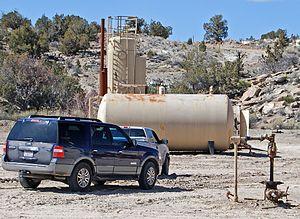
Puits d'injection d'eau
Un puits d'injection est un dispositif permettant d'injecter un fluide dans le milieu souterrain à plus ou moins grande profondeur, dans une formation géologique de roche poreuse.